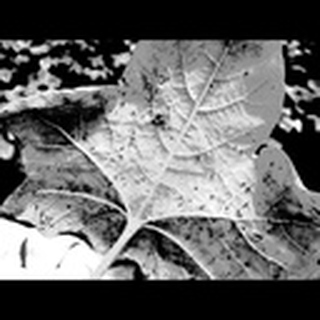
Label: cotton_aphids